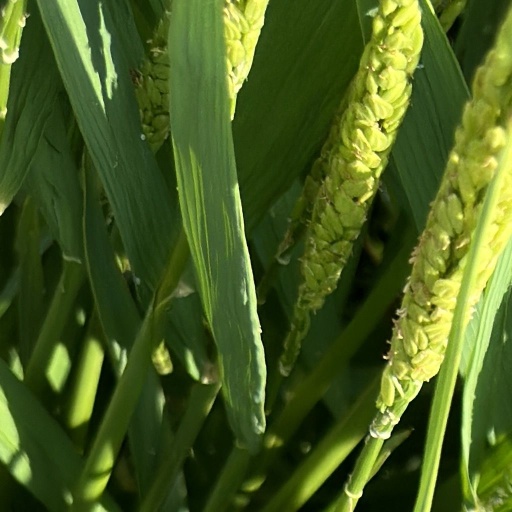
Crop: rice